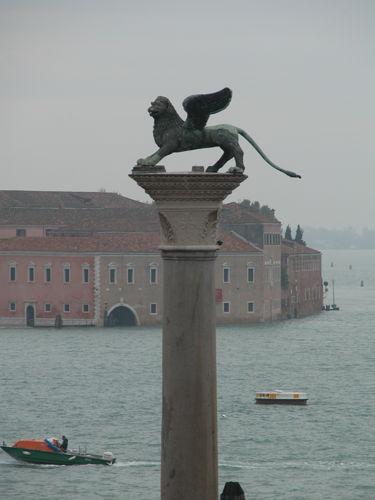
Weather: cloudy or overcast